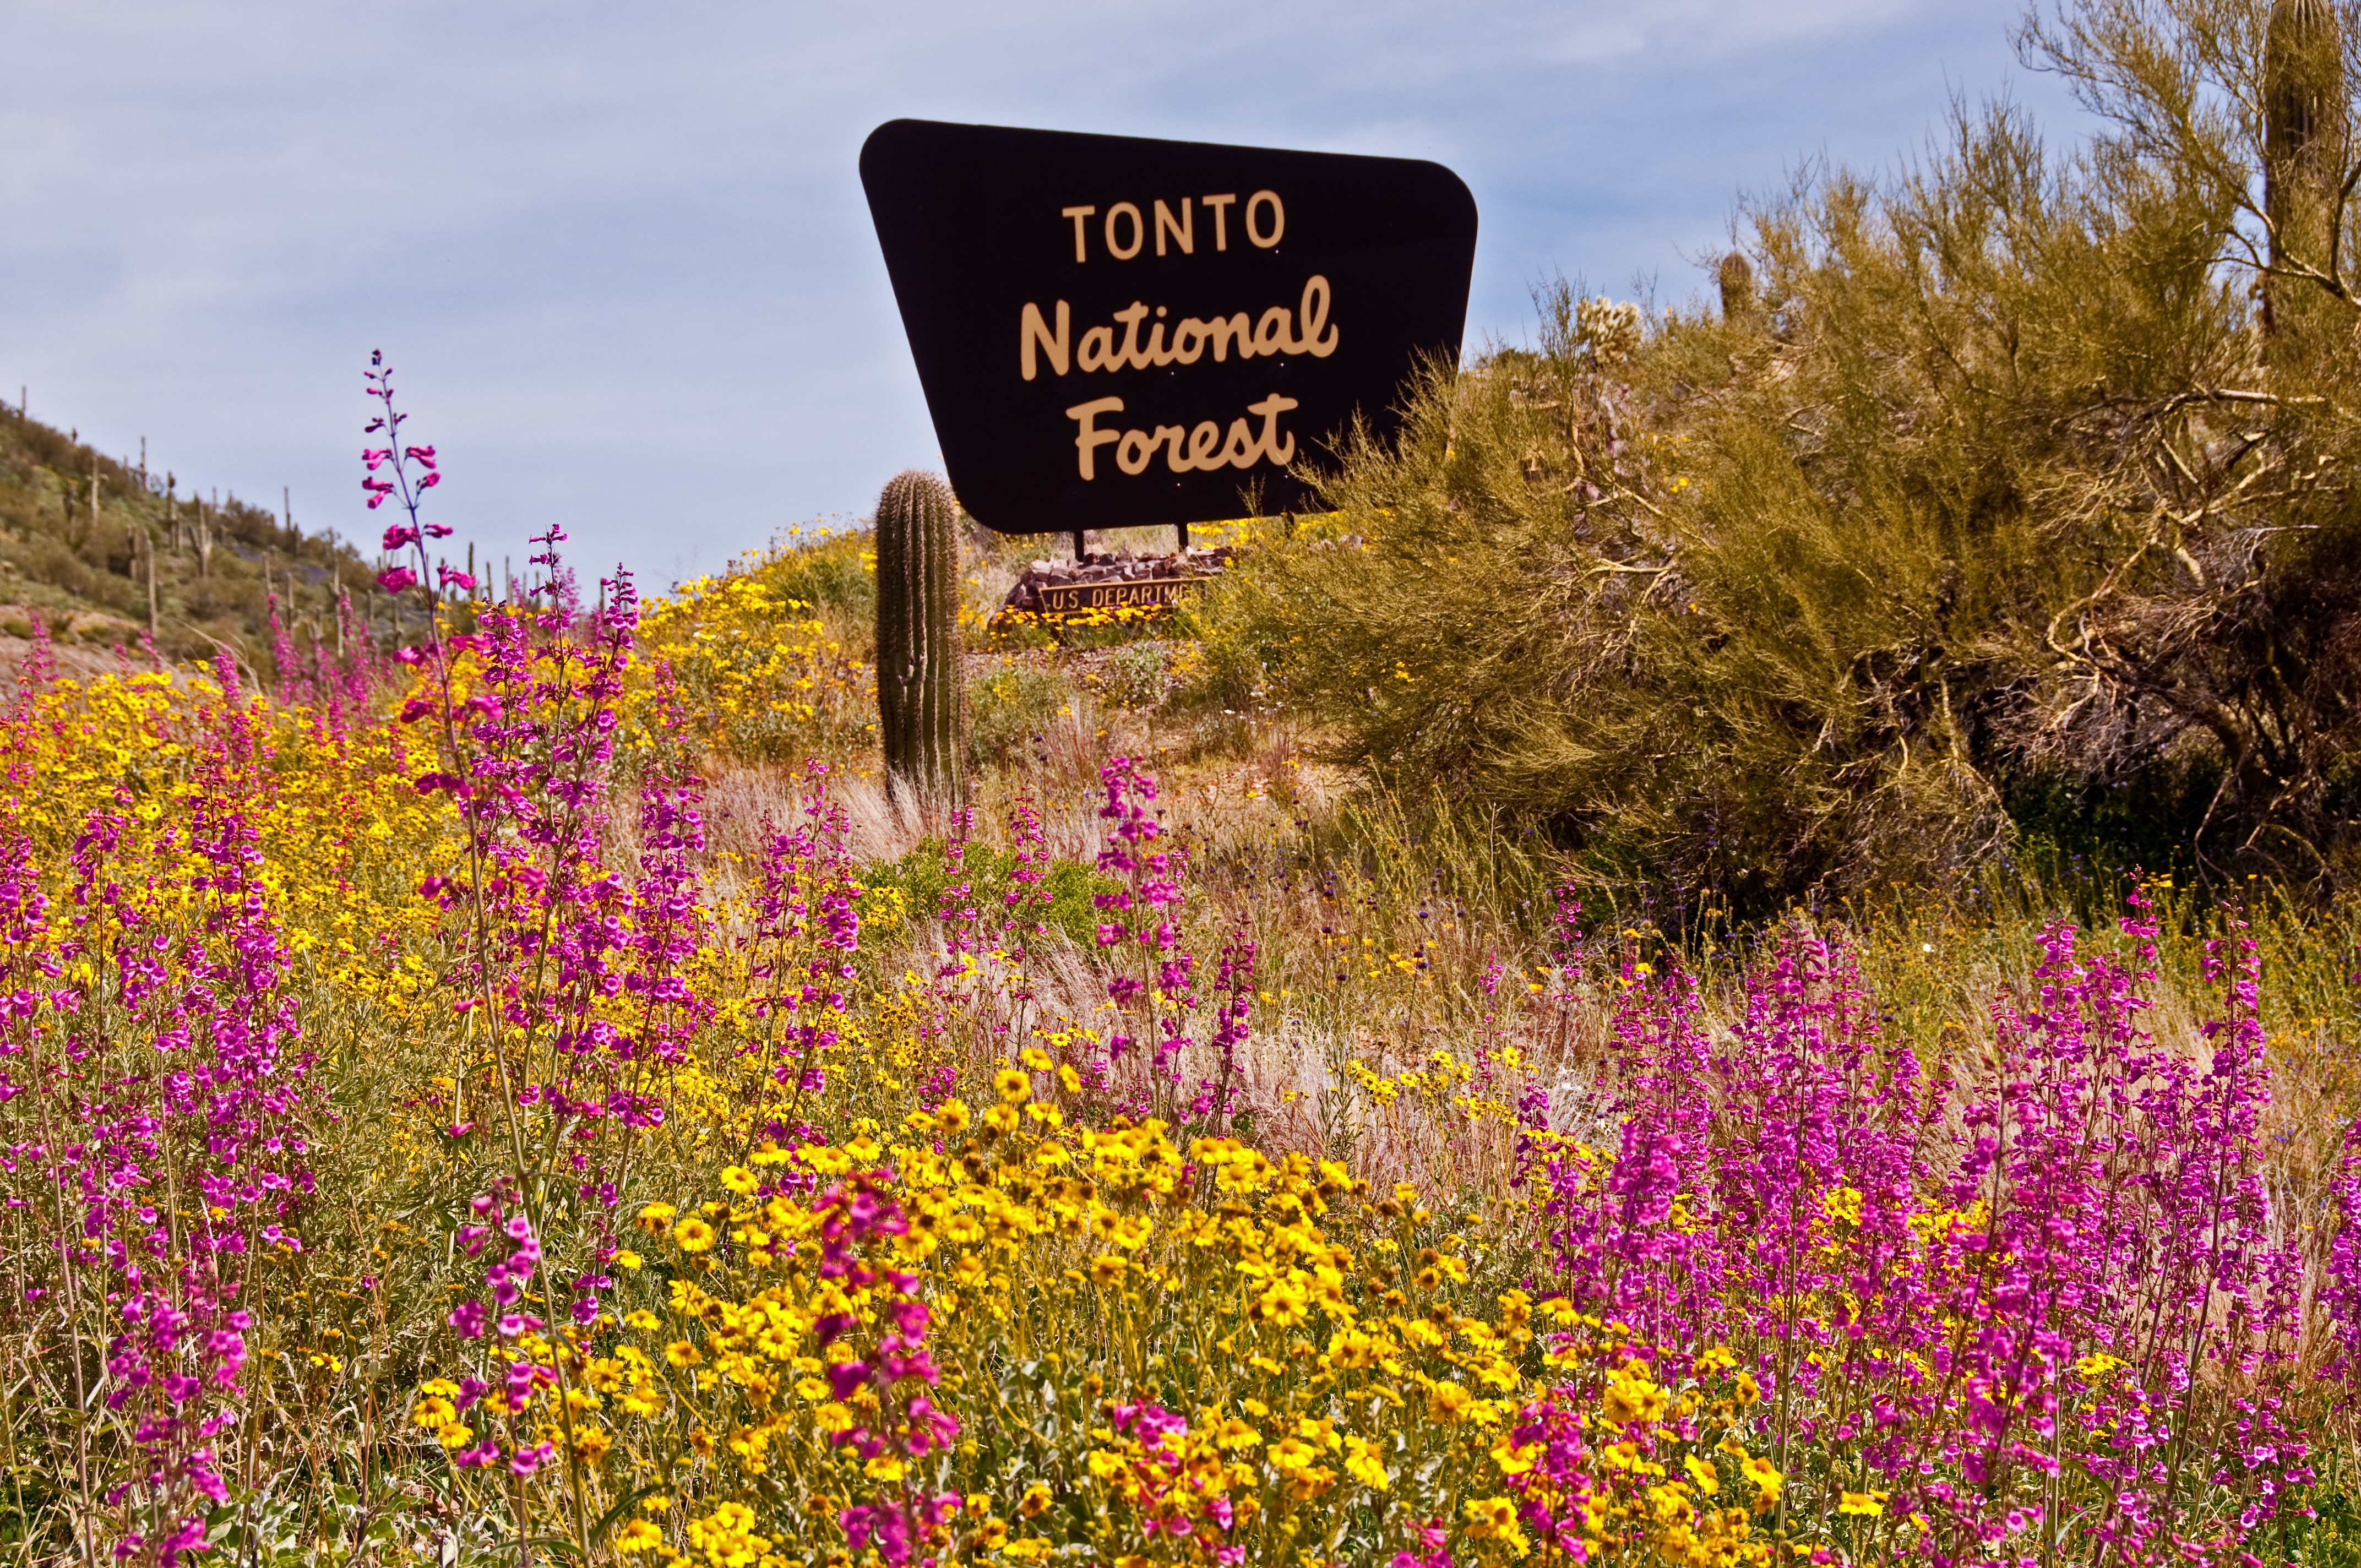
landscape, nature, grass, wilderness, mountain, plant, trail, meadow, prairie, flower, autumn, flora, wildflower, grassland, habitat, ecosystem, flowering plant, natural environment, land plant